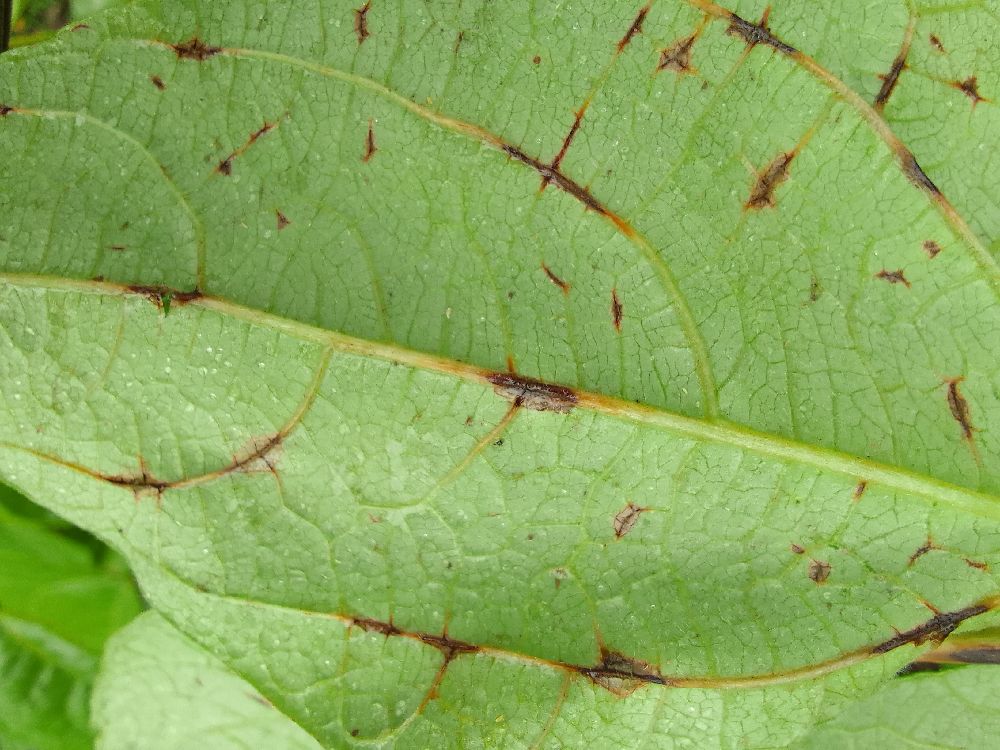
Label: anthracnose